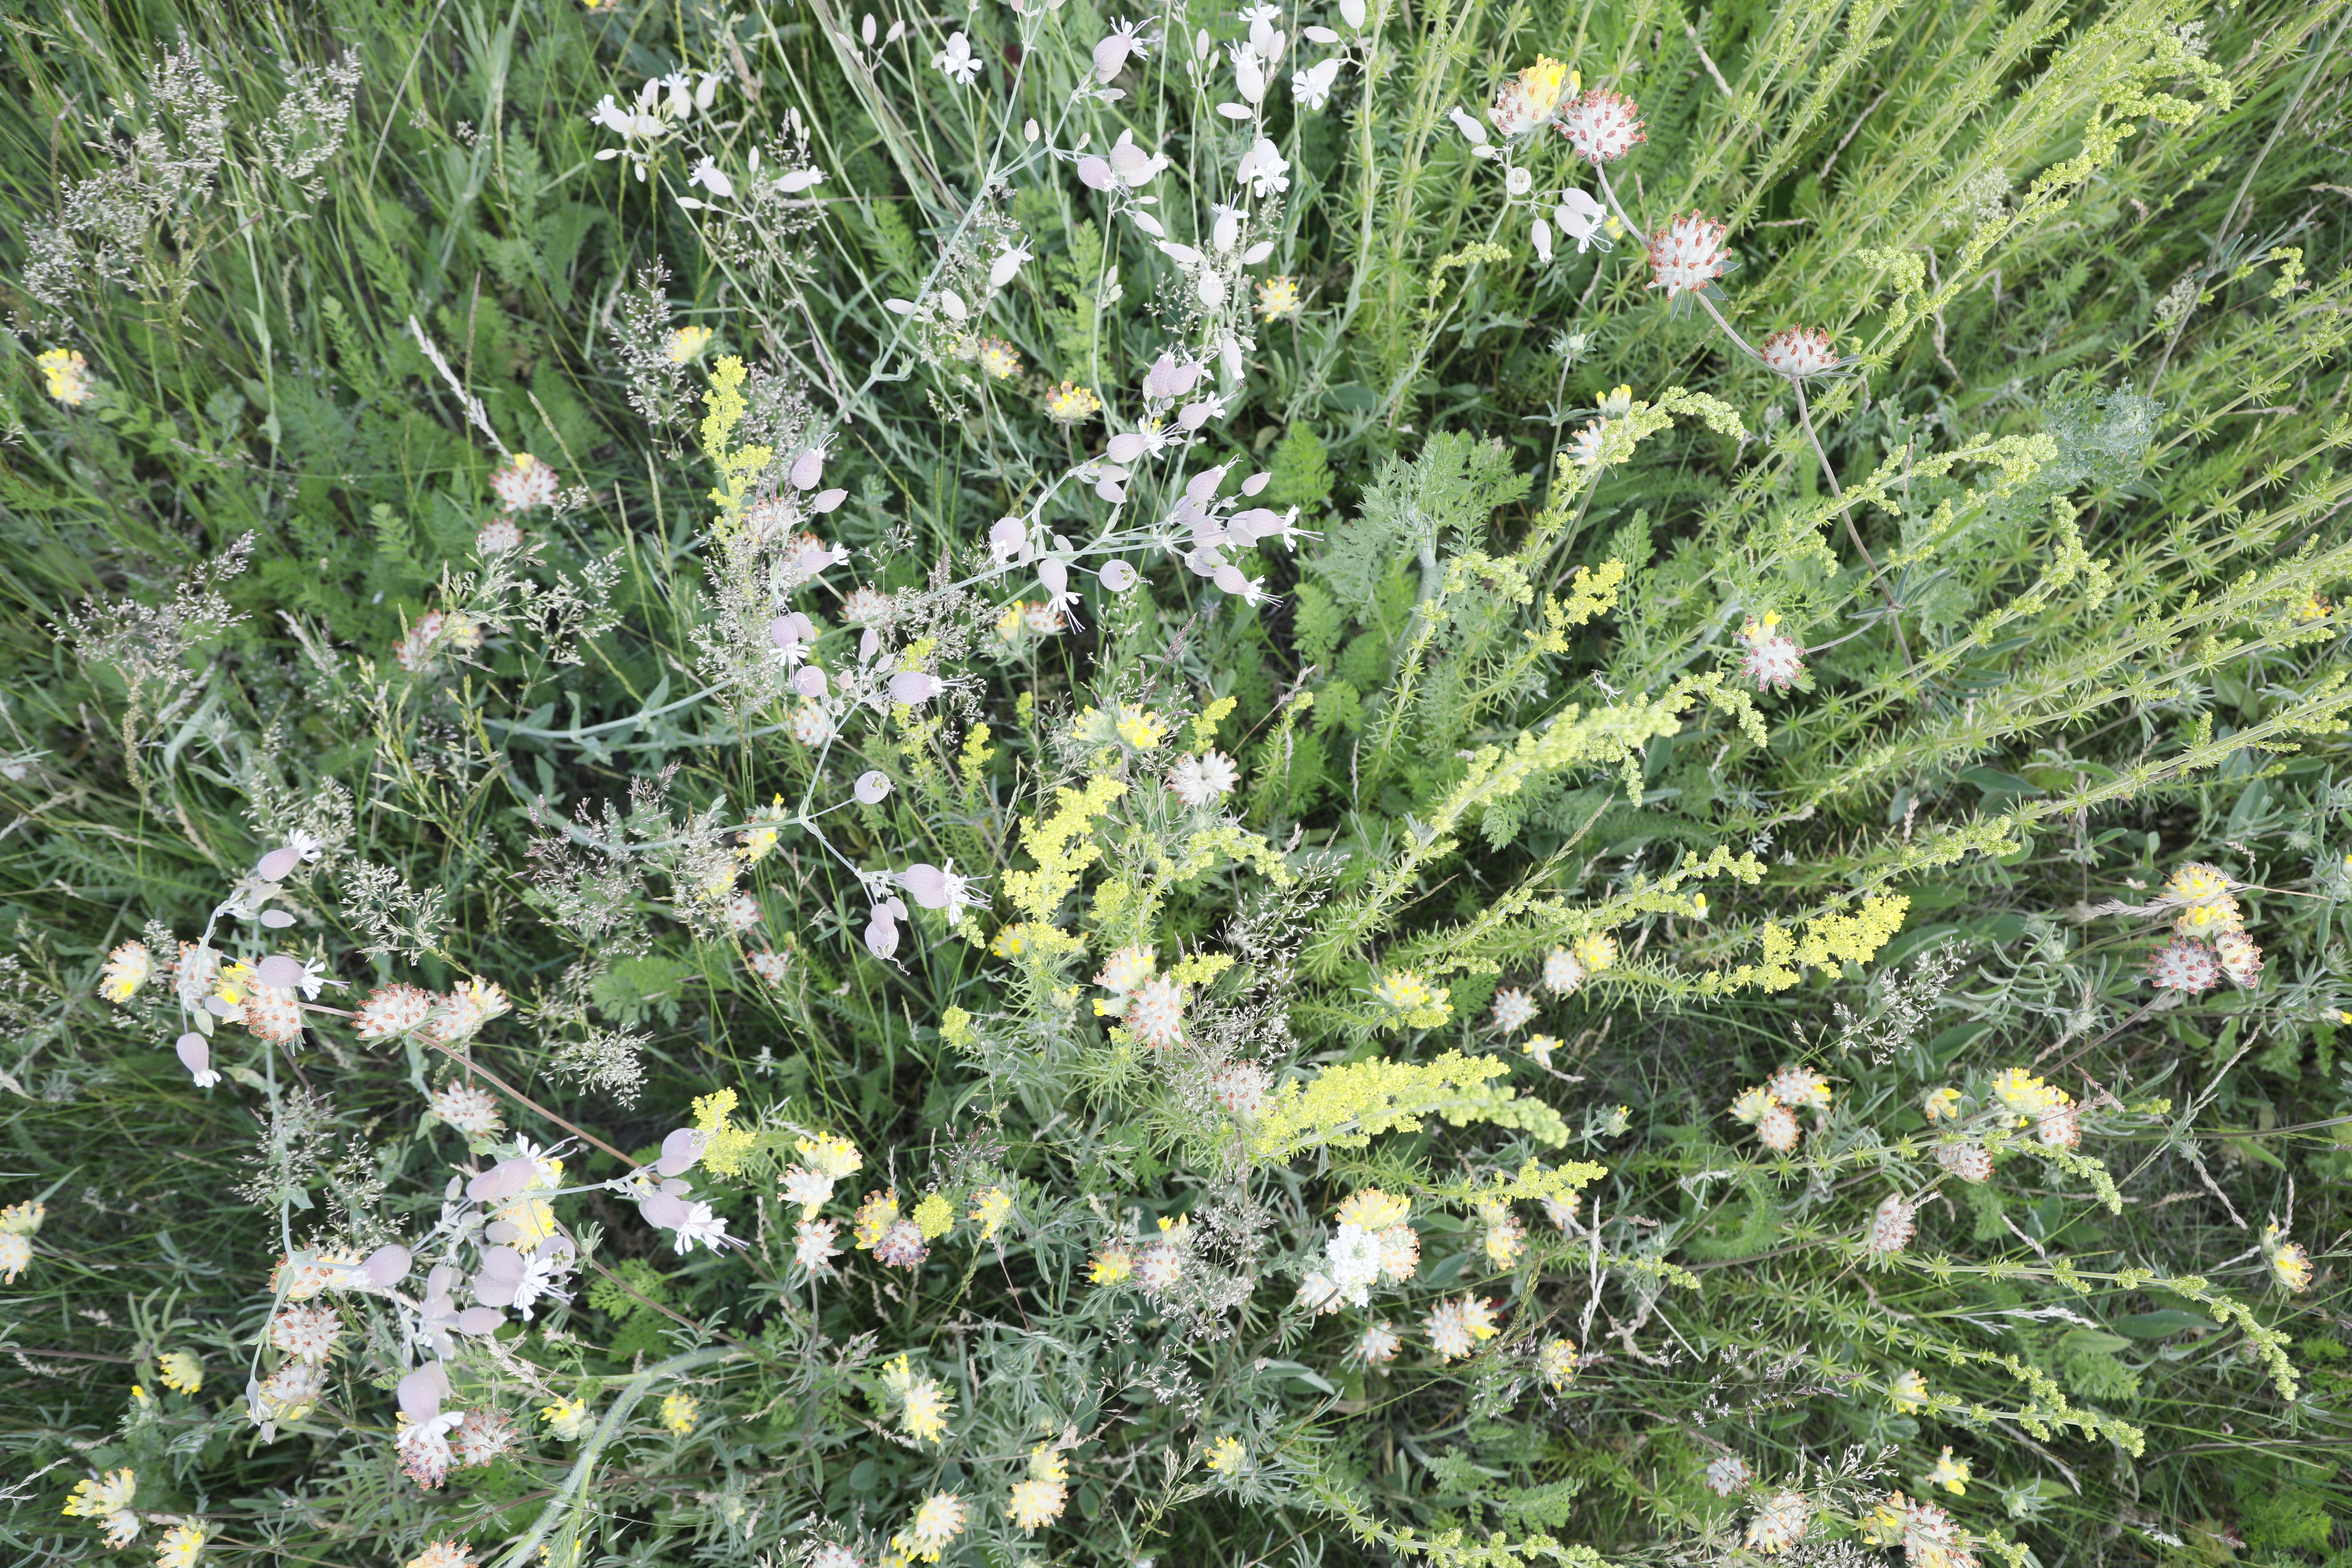
Plant species: Silene vulgaris, Anthyllis vulneraria, Berteroa incana